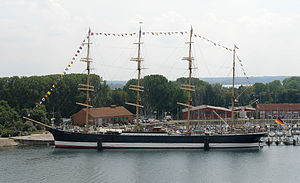
Lübeck / Museumshafen Lübeck
Lübeck er en gammel hansestad i det nordlige Tyskland, beliggende cirka 15 kilometer syd for Østersøen. Den lægger navn til kommunen af samme navn, som udgør éen af Slesvig-Holstens fire købstadskommuner, som ikke er en del af en amtskommune. Kommunen er med sine 216.712 indbyggere den befolkningsmæssigt næststørste kommune i delstaten Slesvig-Holsten efter Kiel. Lübecks marcipan er kendt i hele verden. De nærmeste større byer er Hamborg ca. 65 kilometer mod sydvest, Kiel omkring 78 kilometer mod nordvest og Schwerin omkring 68 kilometer mod sydøst. Siden april 2012 har Lübeck været regnet som en del af Metropolregion Hamburg. Den grænser op til Mecklenburg-Vorpommern mod øst og var dermed grænseby til DDR før Tysklands genforening 3. oktober 1990.